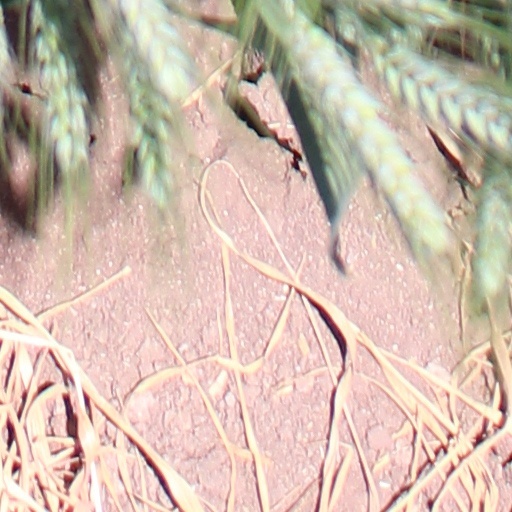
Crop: wheat